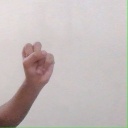
अक्षर: स